Maneckji Limji Hataria

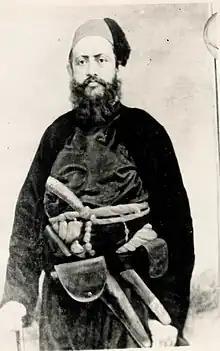

Maneckji Limji Hataria (1813–1890) was an Indian scholar and civil rights activist of Parsi Zoroastrian descent, who took up the cause of the Zoroastrians of Iran.